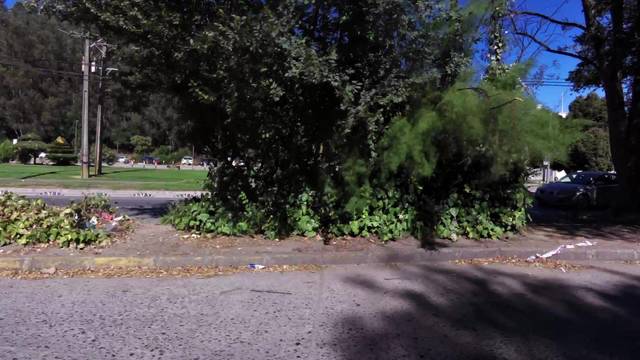
Region: Chile
Coordinates: -36.826, -73.037